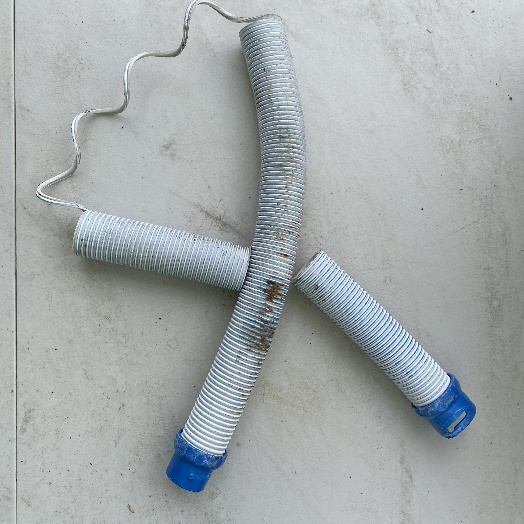
Label: Miscellaneous Trash